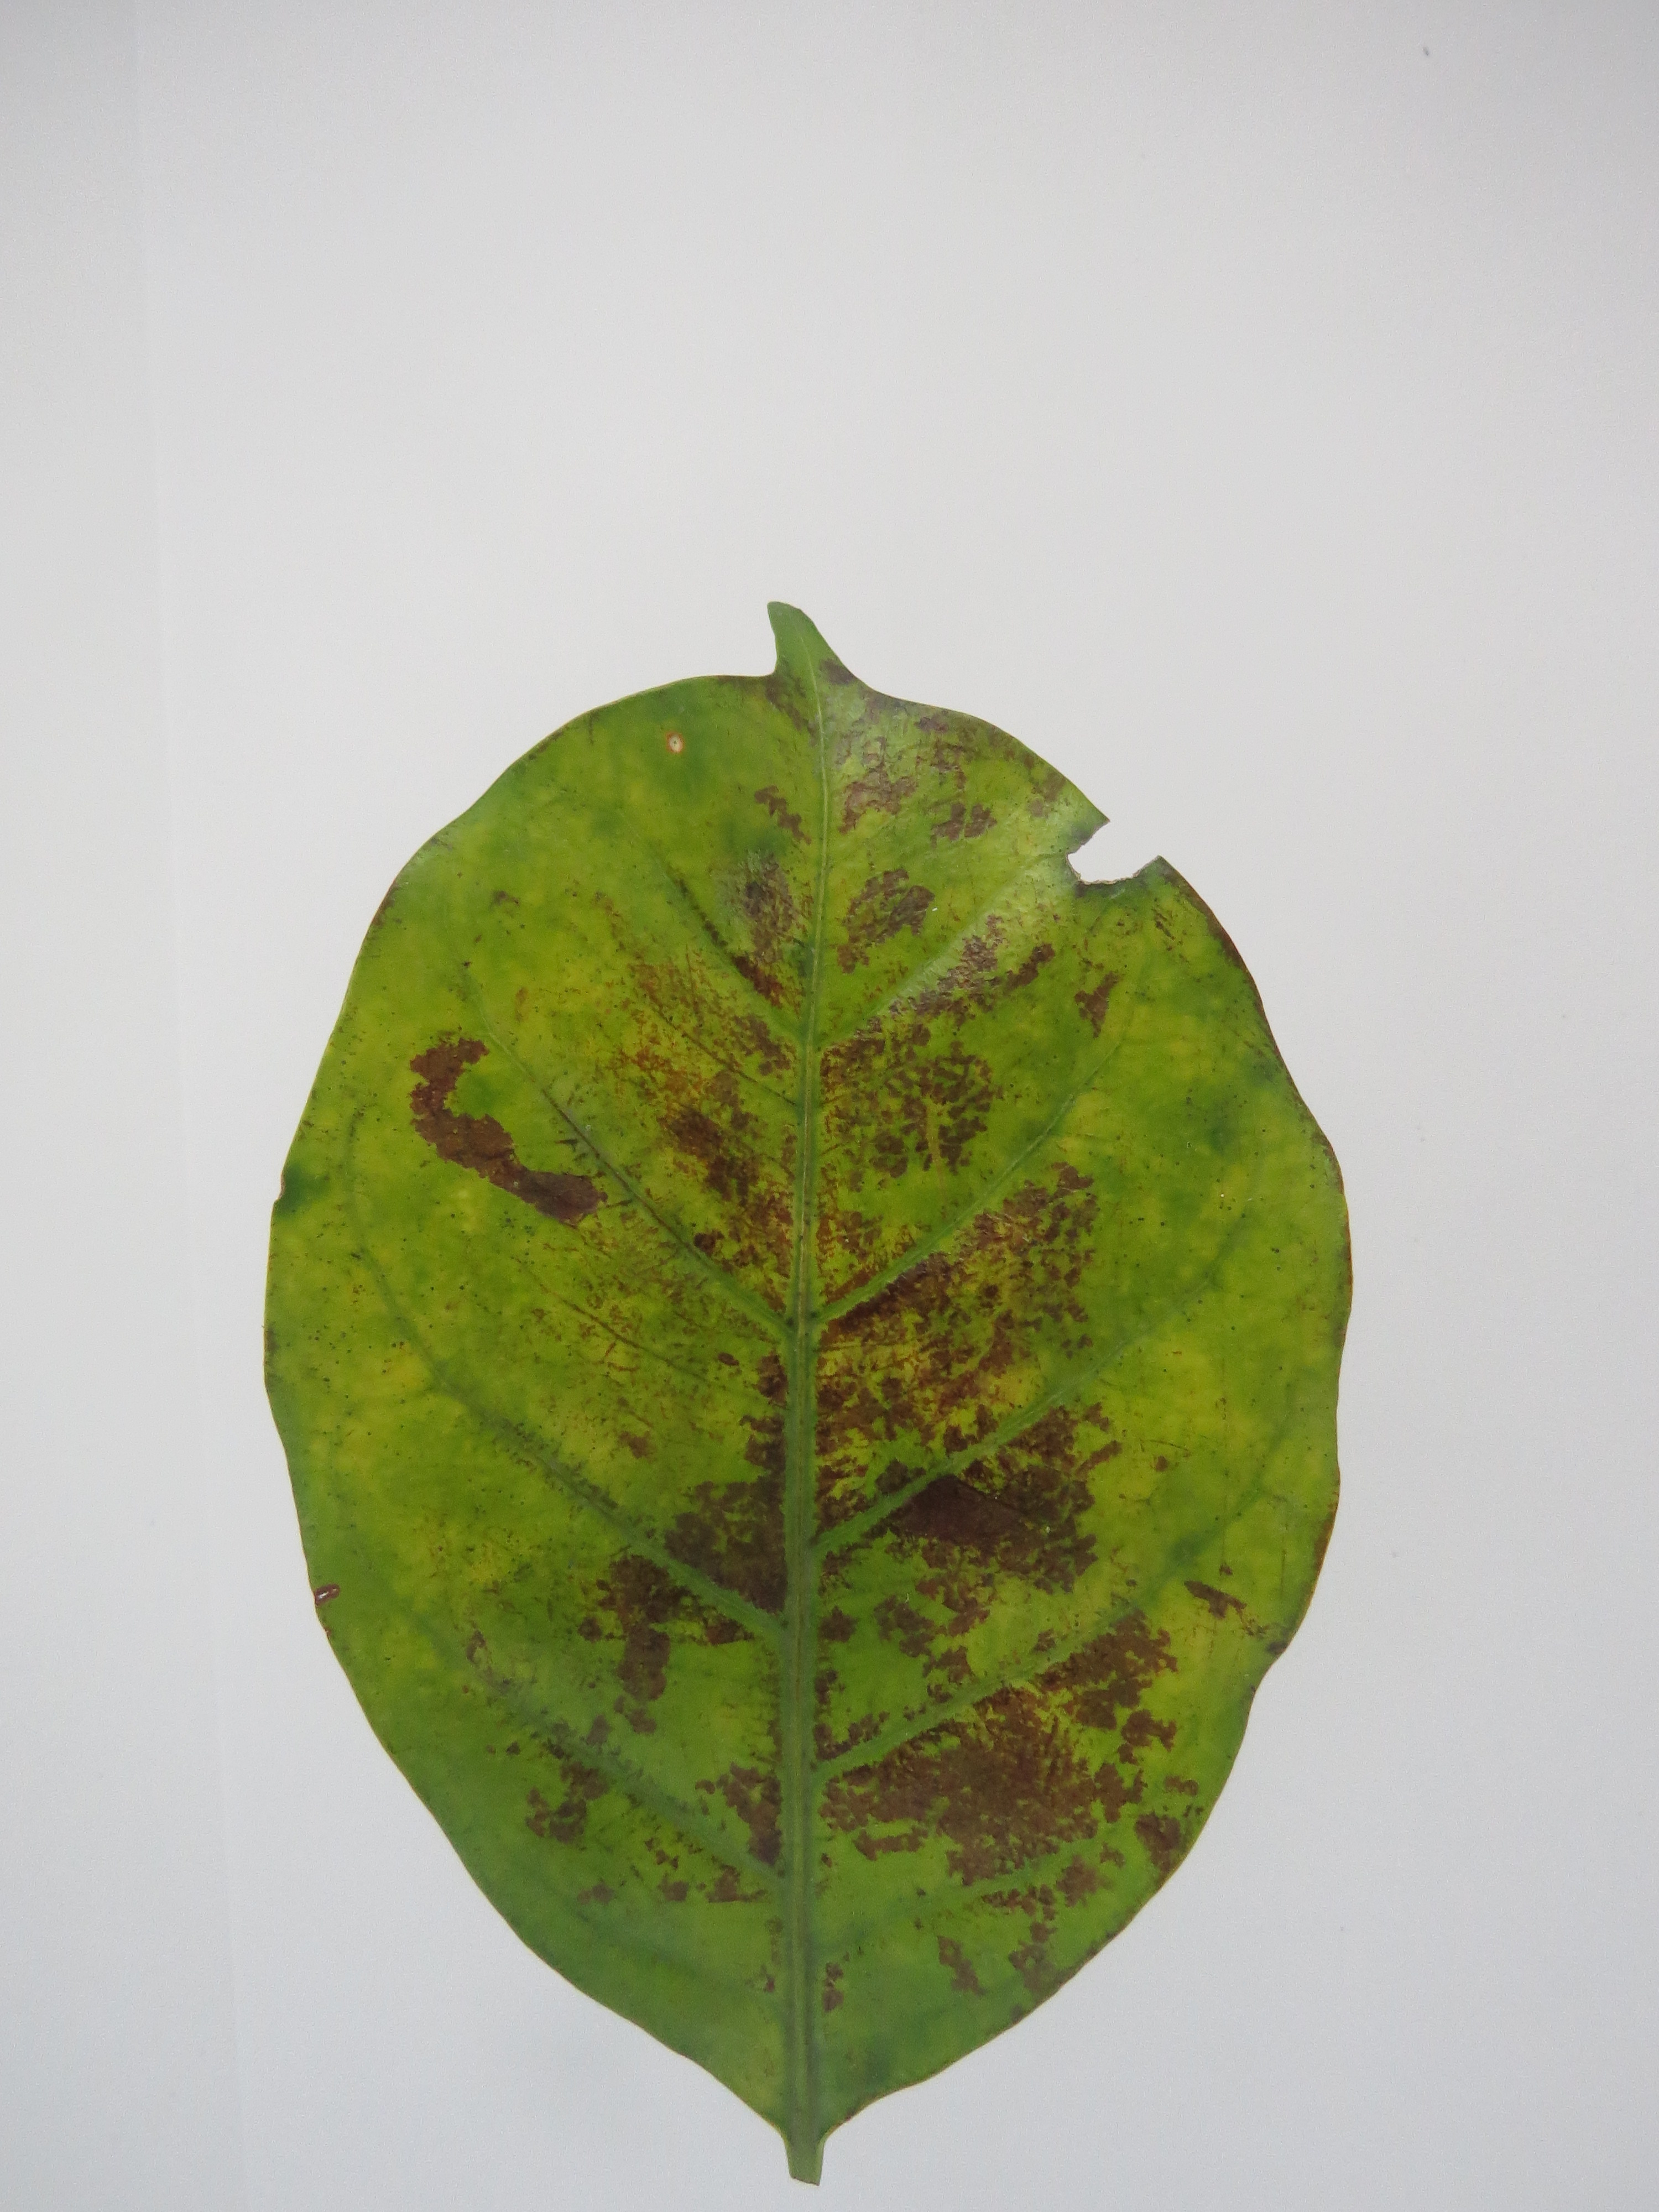
Label: potasium-K